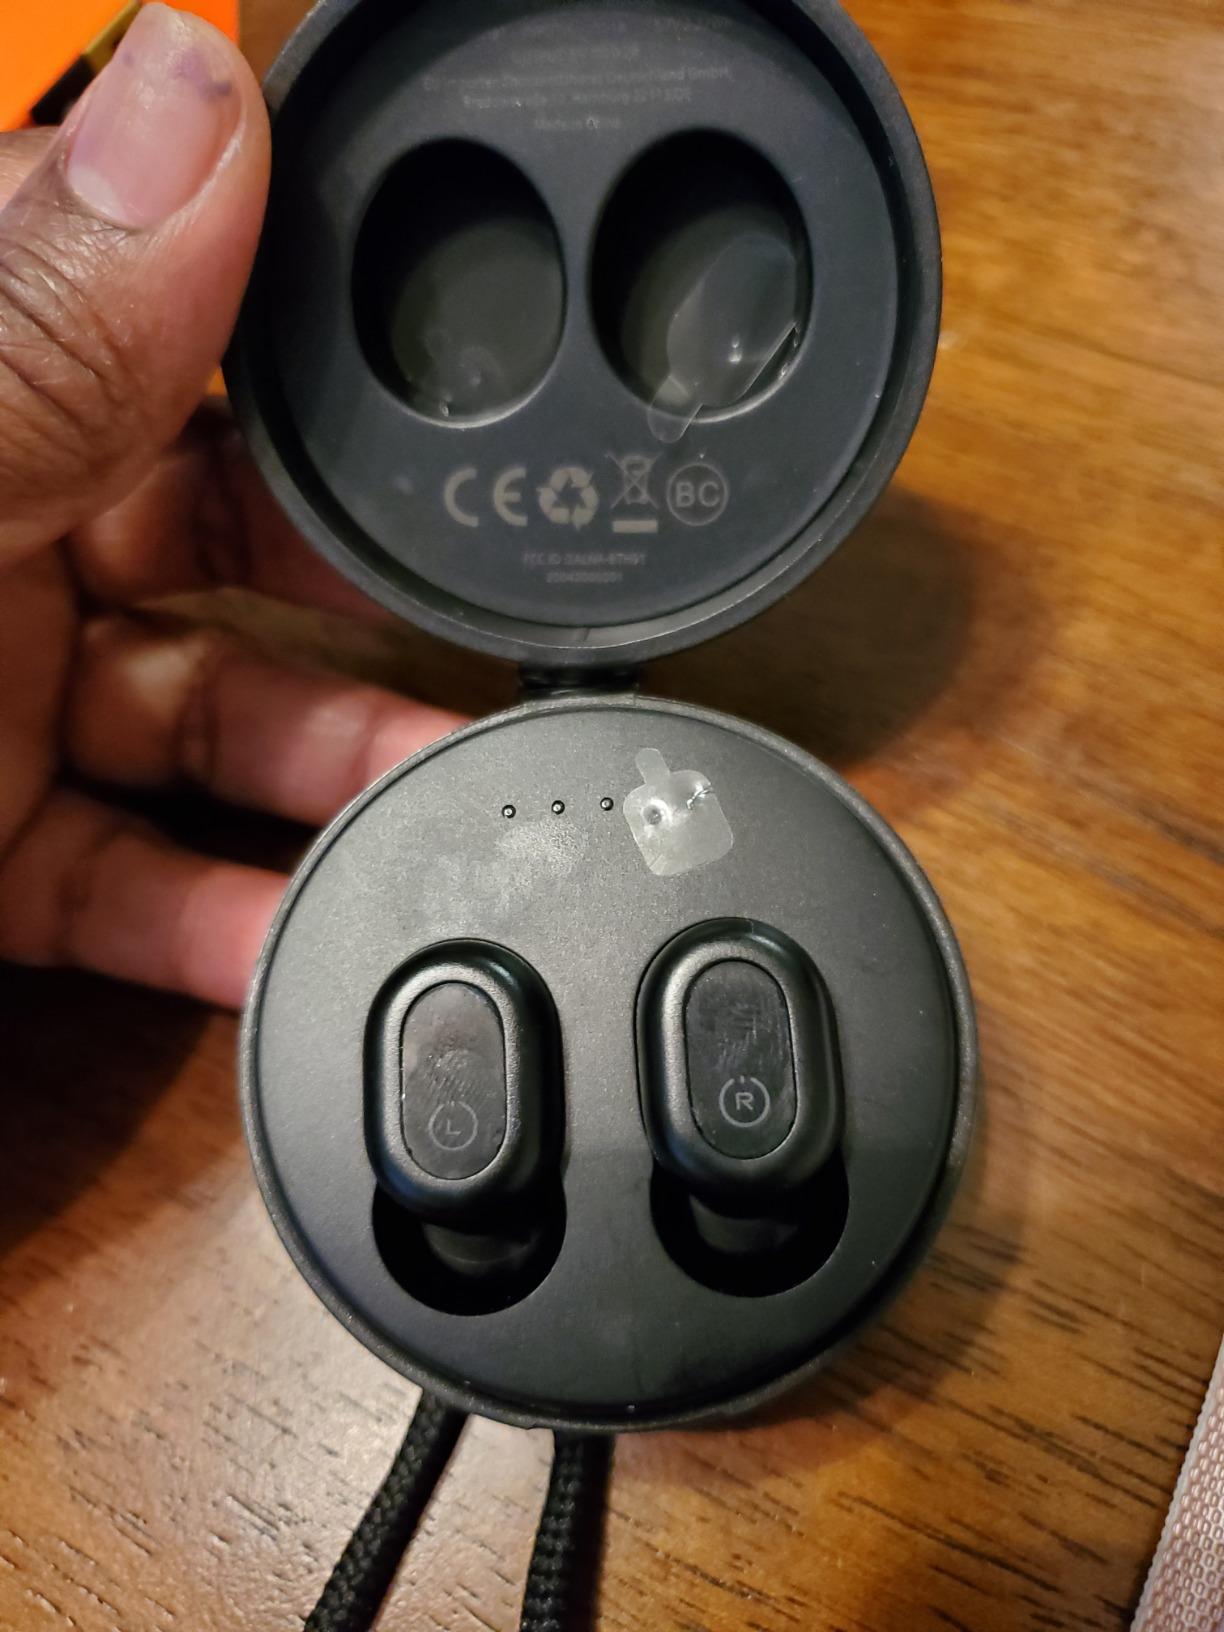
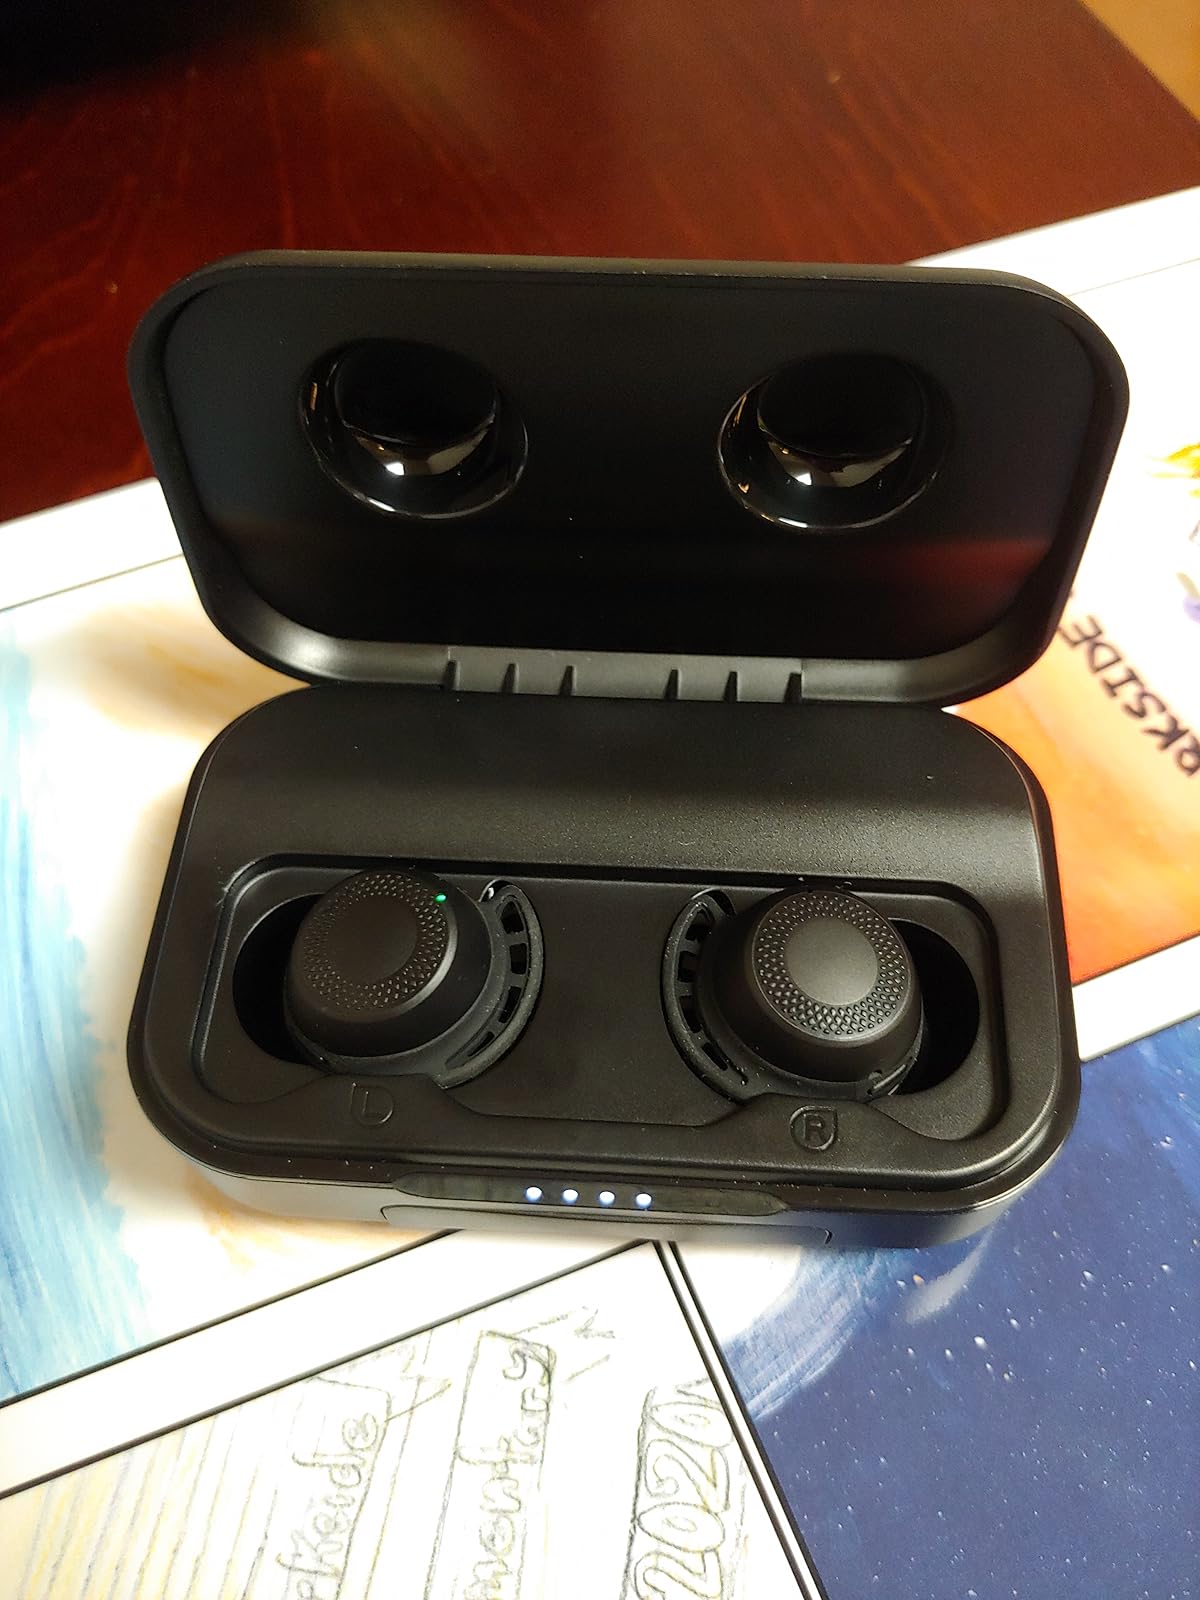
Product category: earbuds
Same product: no